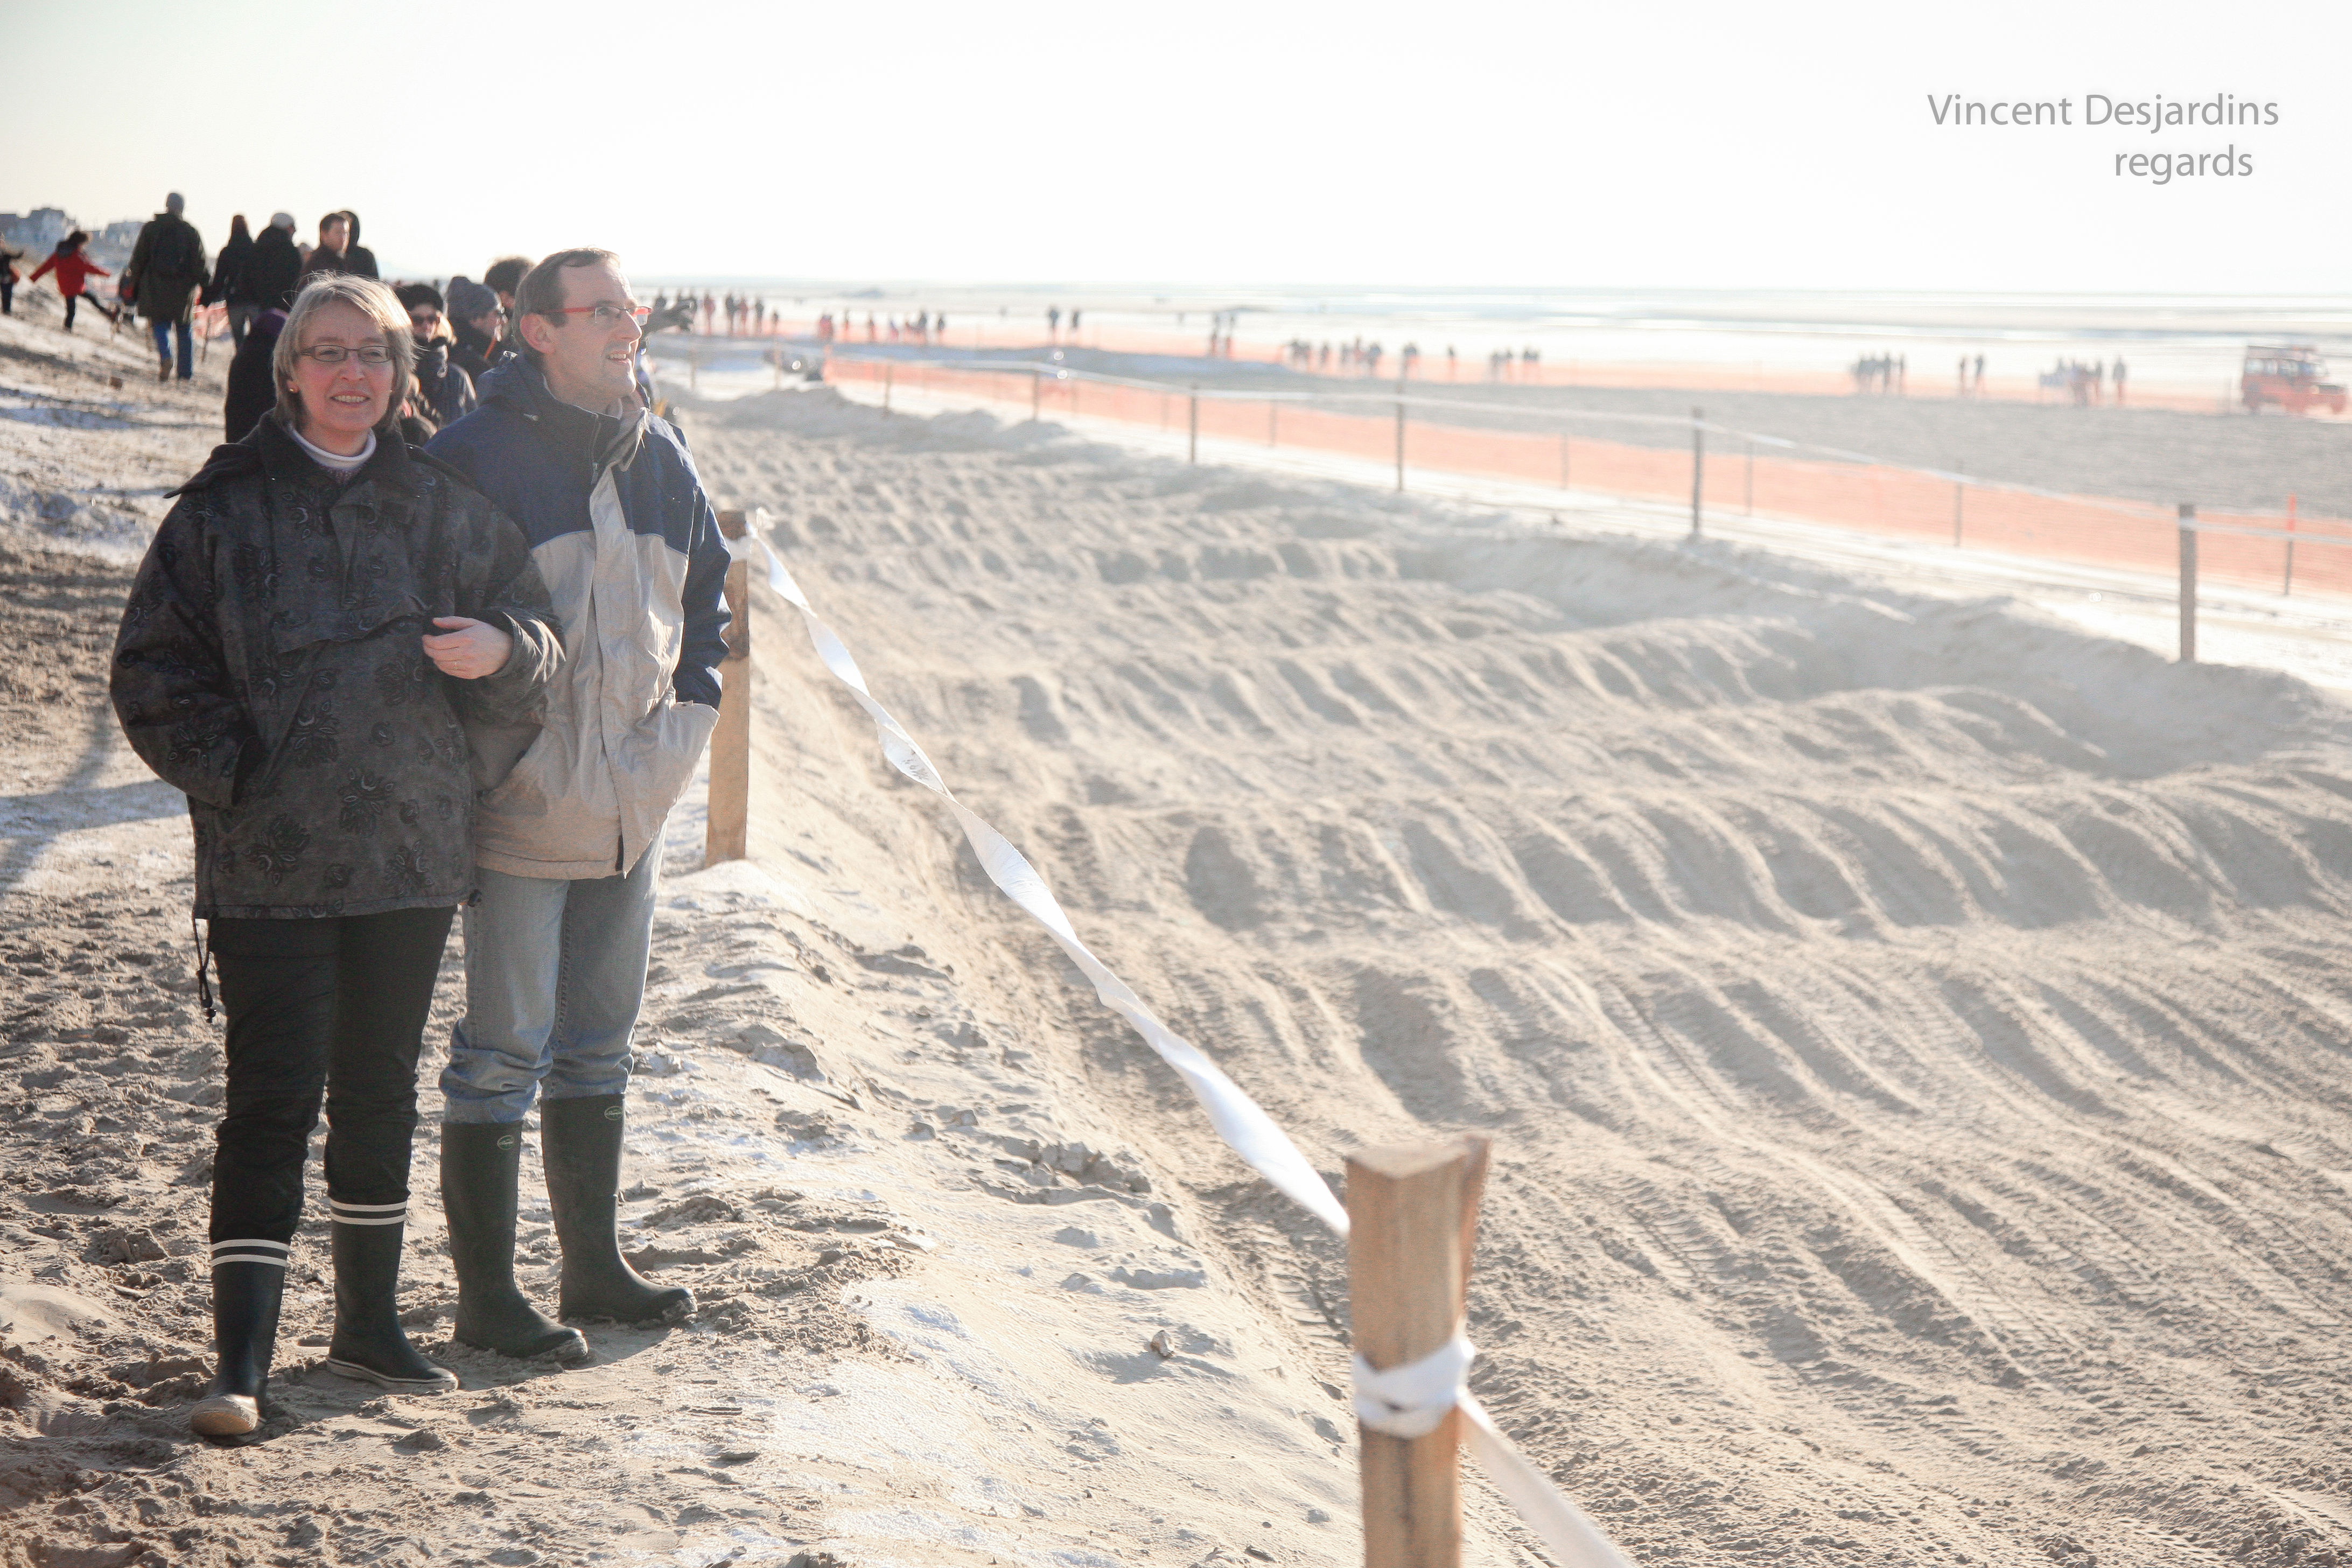
beach, sand, boardwalk, wind, walkway, france, material, plage, 2012, mer, canon5d, enduro, ef24105mmf4lisusm, pasdecalais, cotedopale, englishchannel, stellaplage, manche, enduropale, spectateur